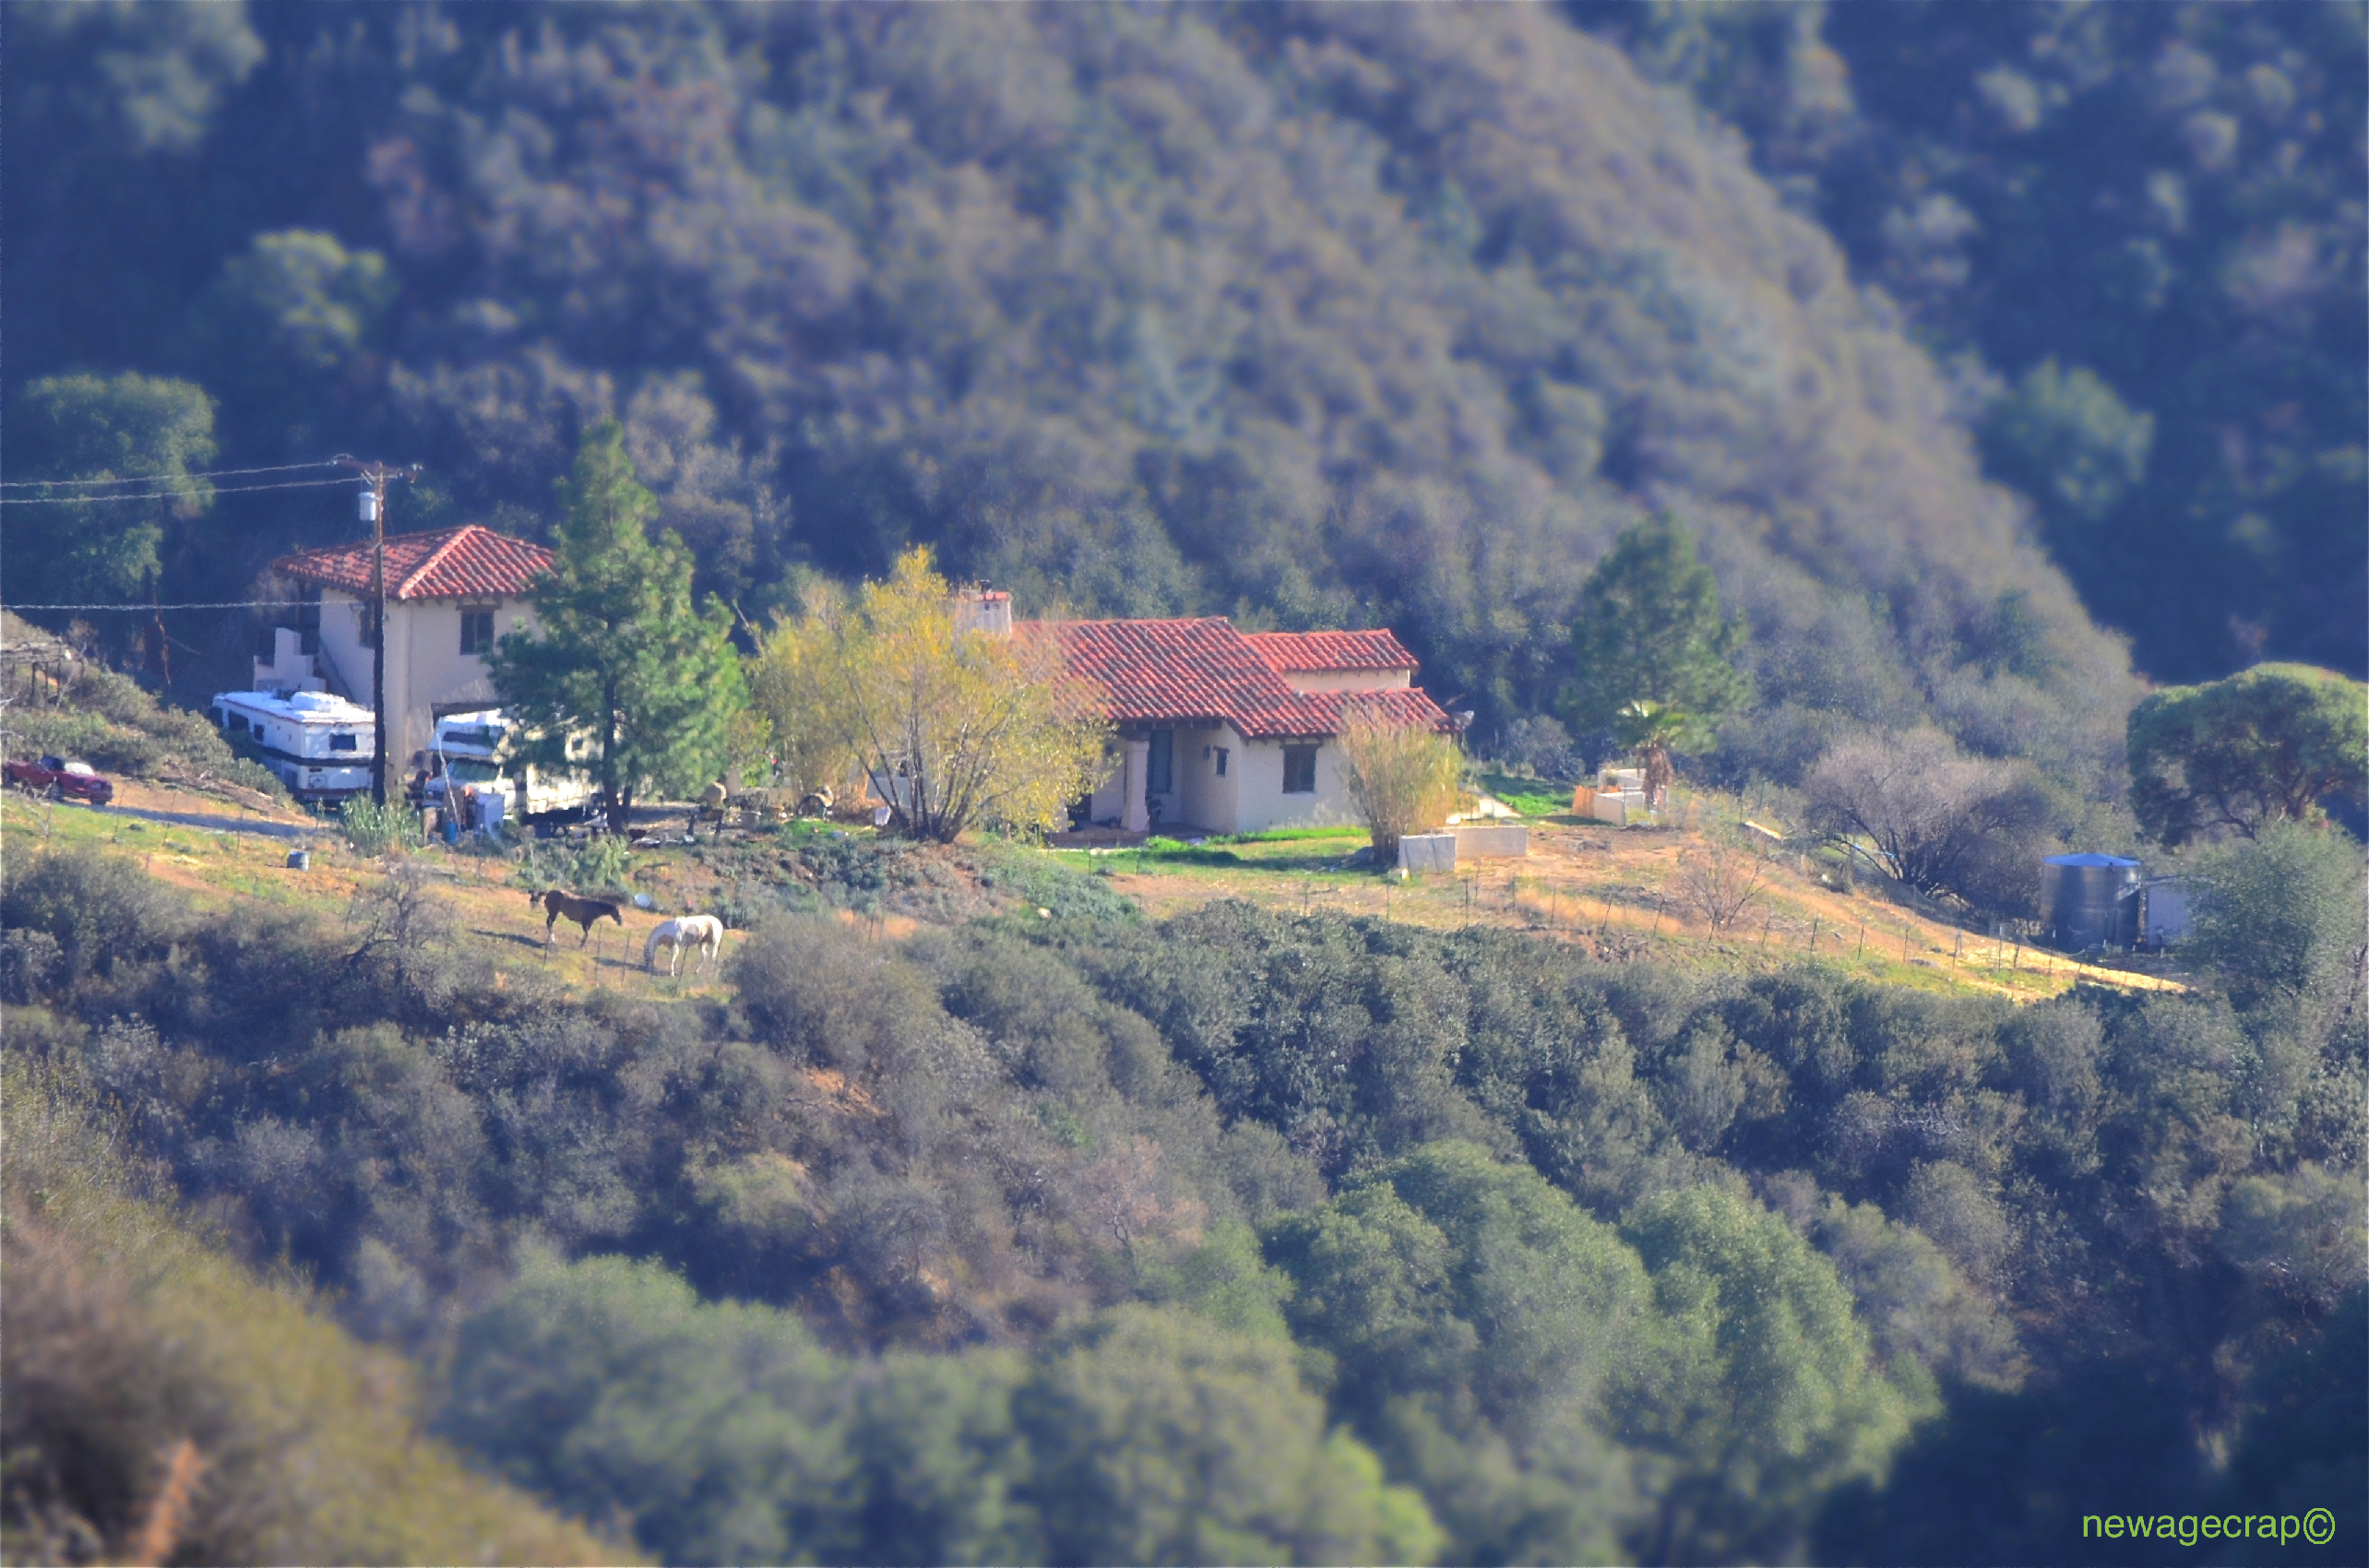
tree, mountain, cloud, hill, mountain range, transport, nikon, california, horses, socal, tiltshift, nikond5100, angelesnationalforest, losangelescounty, santaclarita, santaclaritavalley, tiltshiftphotography, miniaturephotography, miniaturehorses, rural area, beardivide, beardividetrail, indiansprings, aerial photography, atmosphere of earth